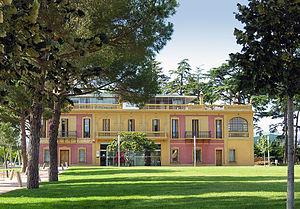
Tarragone est une ville et une municipalité du sud de la Catalogne, en Espagne, capitale de la province de Tarragone et de la région du Tarragonès.